Taylor McDonald

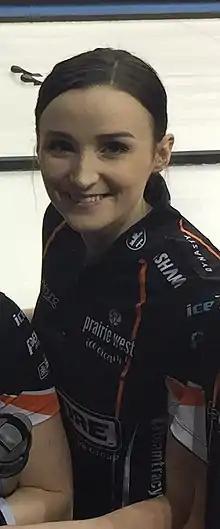
McDonald at the 2019 Players' Championship

Taylor Rae McDonald (born May 12, 1993) is a Canadian curler from Edmonton. She currently plays second on Team Kate Cameron. McDonald previously played second for Team Laura Walker and Team Kelsey Rocque, with whom she won gold at the 2014 World Junior Curling Championships and the 2017 Winter Universiade.